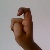
The image shows a hand gesture representing the letter 'X' in Indian Sign Language.